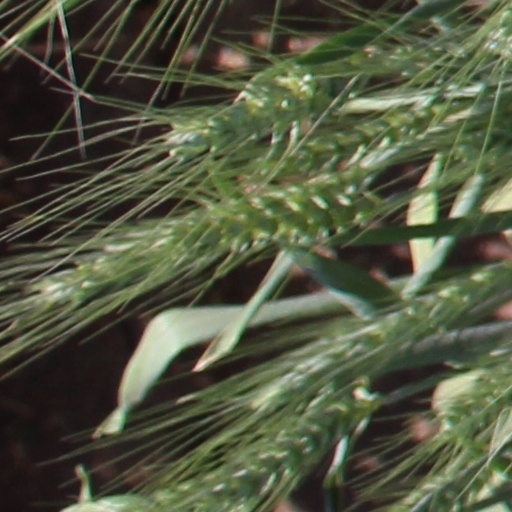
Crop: wheat